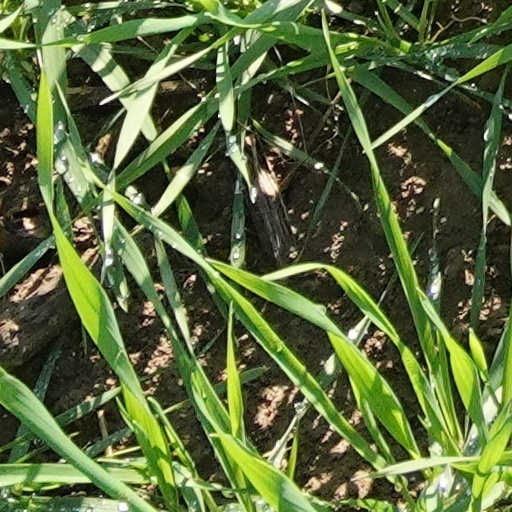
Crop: wheat